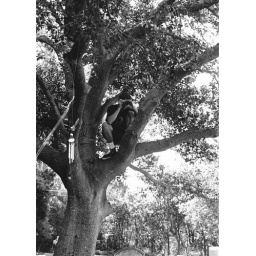
A cemetery in my town. Shot with a Nikon FM2, black &amp;amp; white film.